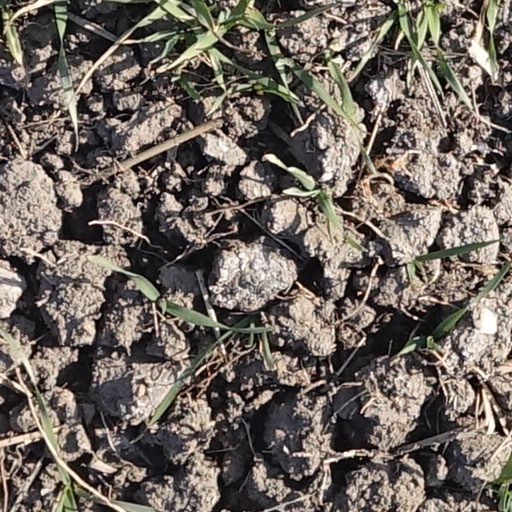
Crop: wheat